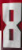
Number: 8